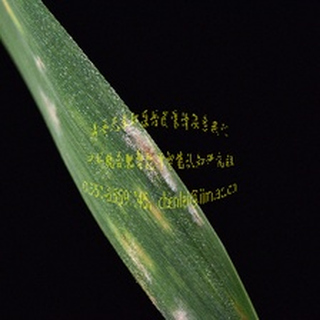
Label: wheat_mildew